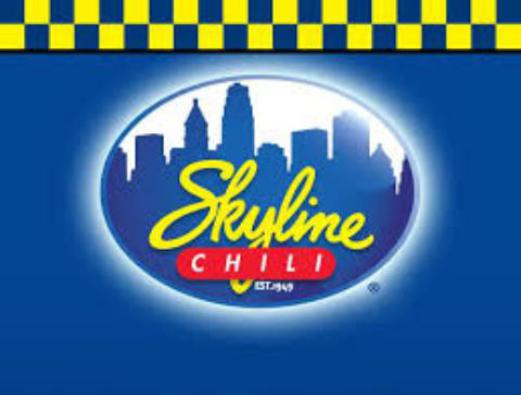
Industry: Food